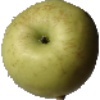
Label: Apple Golden 3